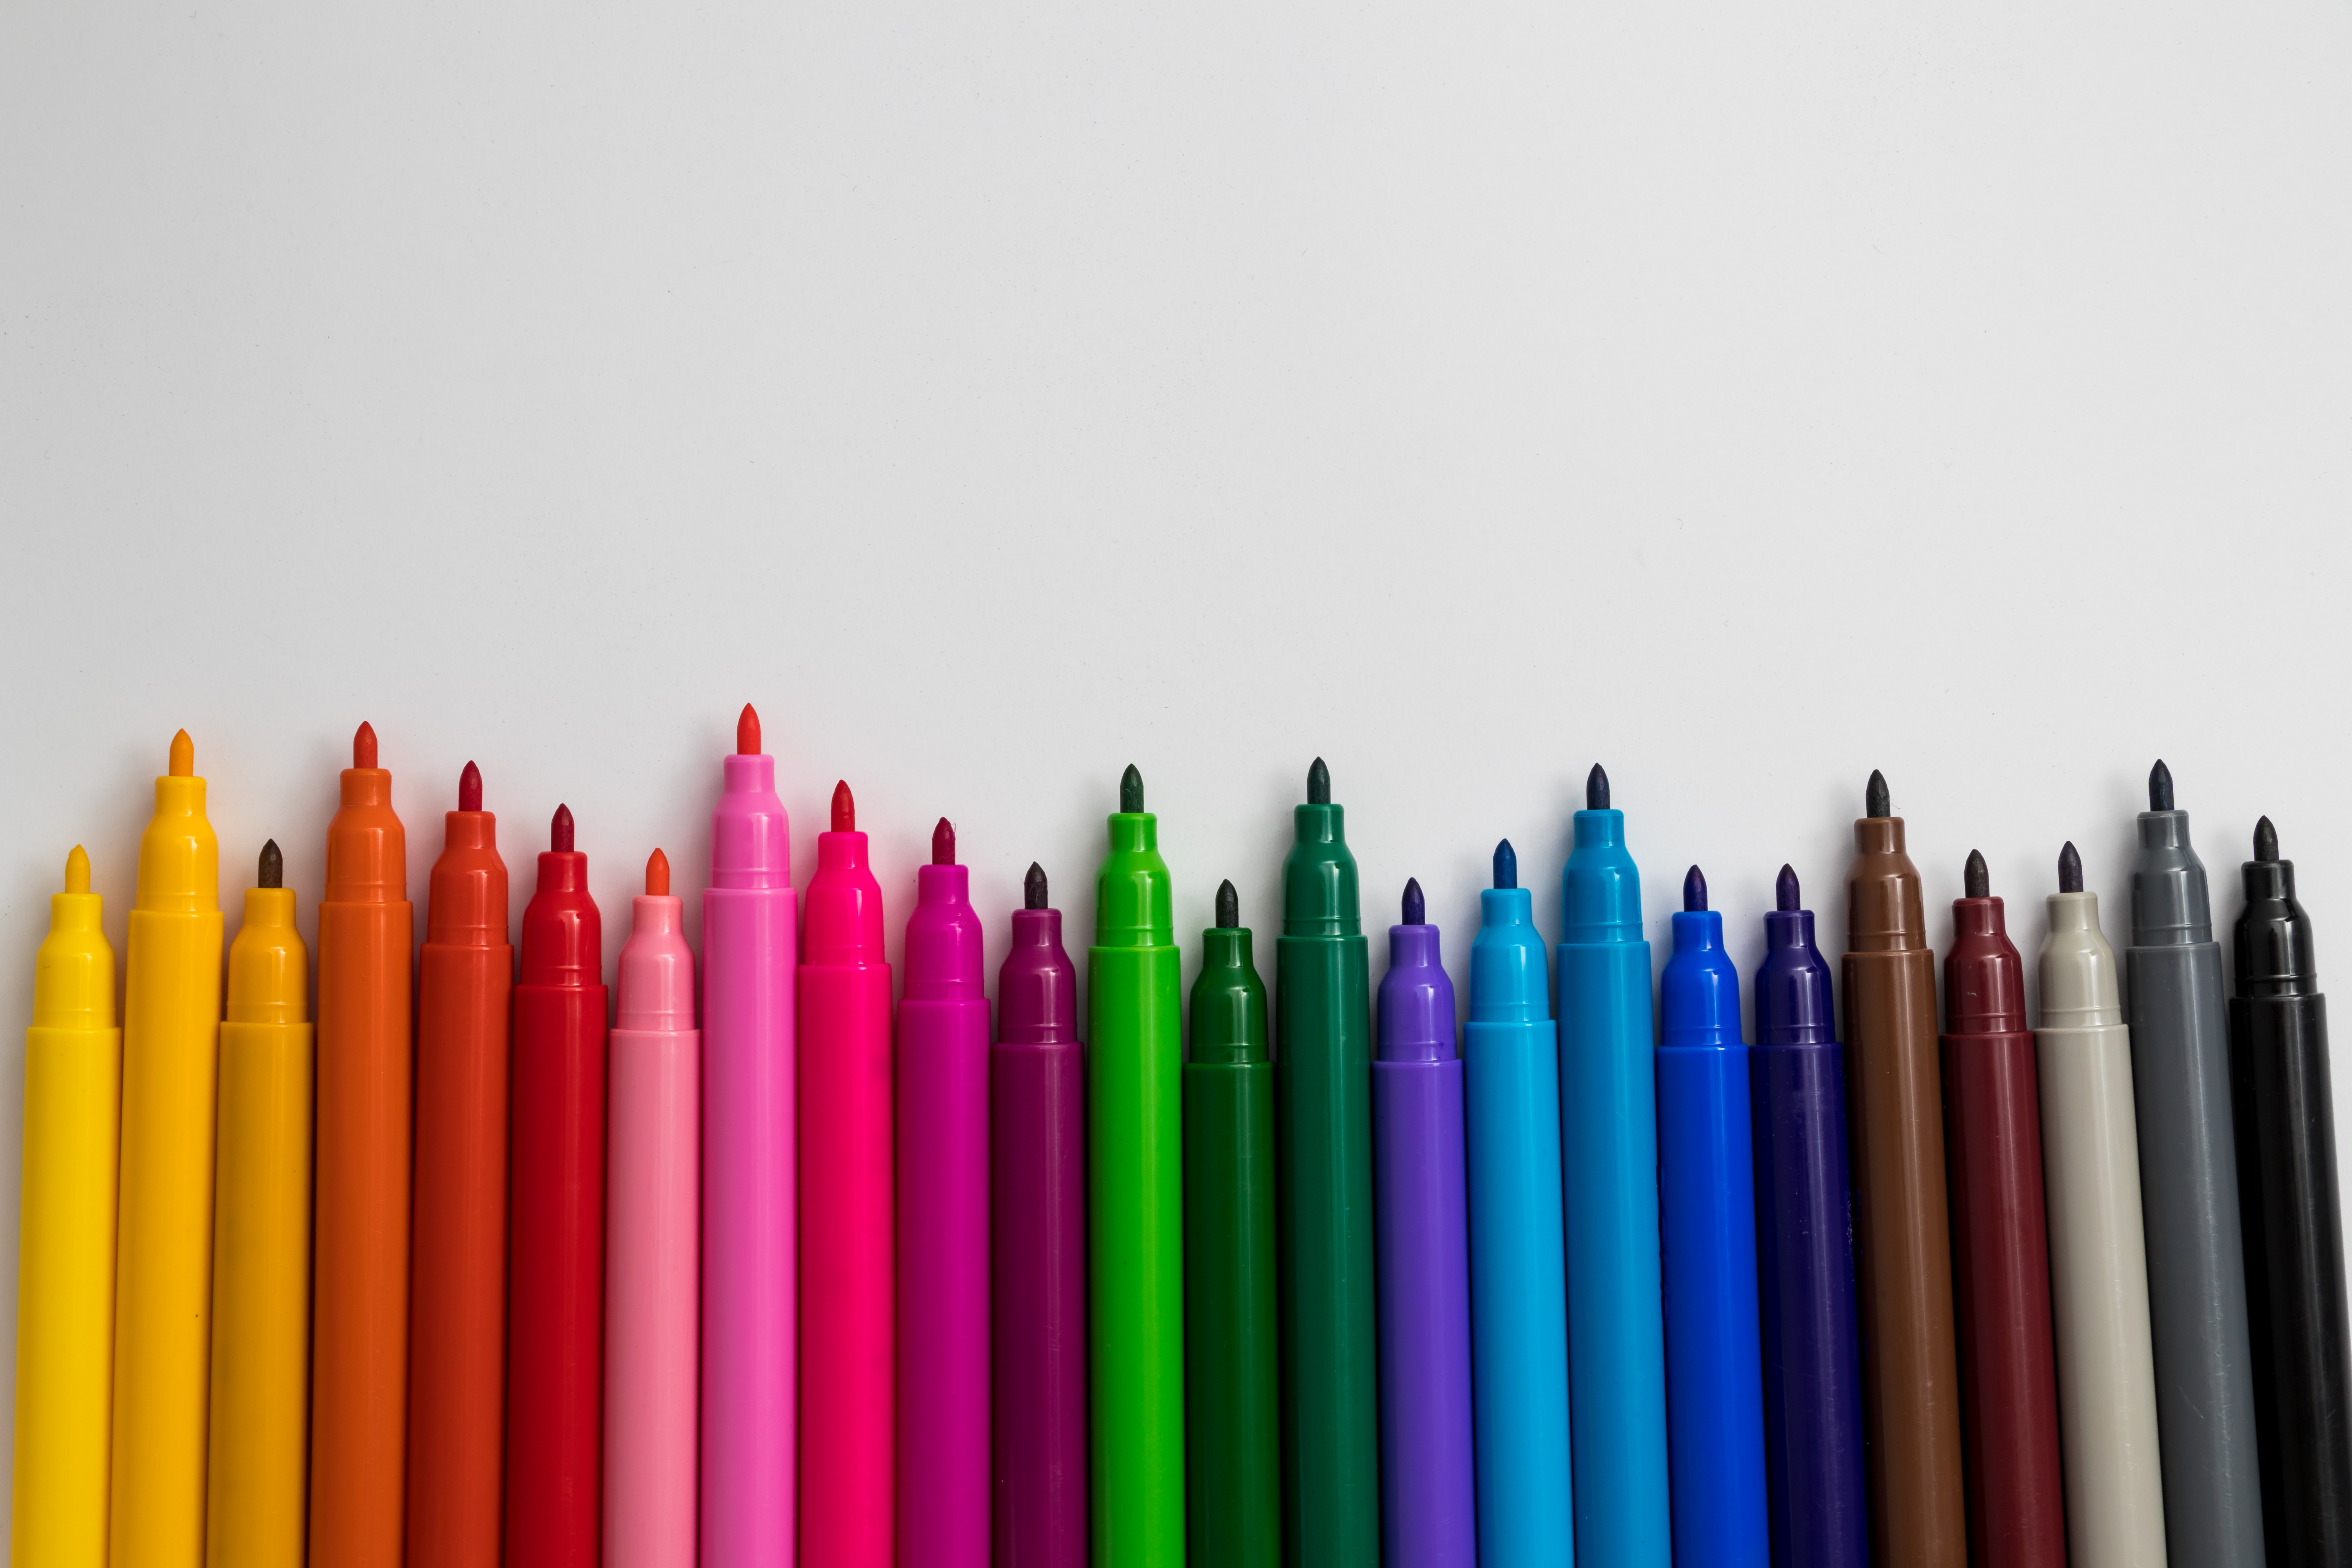
arrangement, art, artist, artistic, artwork, childhood, collection, color, colored, colorful, coloring, colour, colourful, copy space, craft, crayon, design, draw, drawing, educate, education, fun, graphic, highlight, highlighter, ink, kid, kindergarden, learn, line, marker, markers, material, object, office, paint, paintbrush, paper, pen, pencil, permanent, play, scetch, school, set, shape, sketch, sketching, spot, stationary, stationery, supply, teach, teaching, tool, vibrant, water colour, white, office supplies, product, writing implement